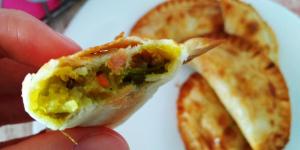
empanadillas de patata y zanahoria